Ernesto D'Alessio

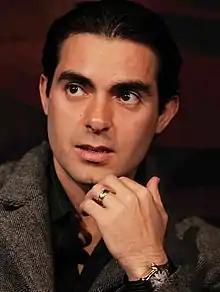
Ernesto D'Alessio

Ernesto D'Alessio (born Ernesto Alonso Vargas Contreras on March 6, 1977) is a Mexican actor and singer.